Kārlis Reinholds Zariņš

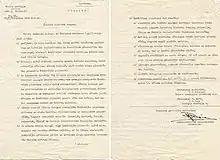
Letter from the state chancellery of Latvia on granting emergency powers to ambassador Kārlis Zariņš

However, he never received an official order to use his powers. He only received a telegram from minister of foreign affairs Vilhelms Munters on 17 June 1940 stating: "Soviet troops are entering the country and taking control over the main institutions."